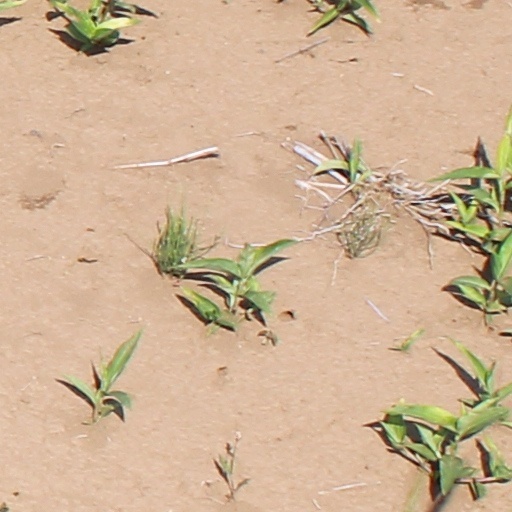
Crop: wheat